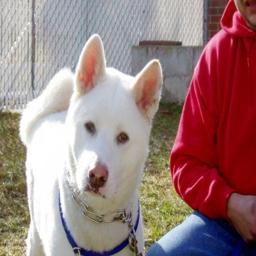
Animal: dogs